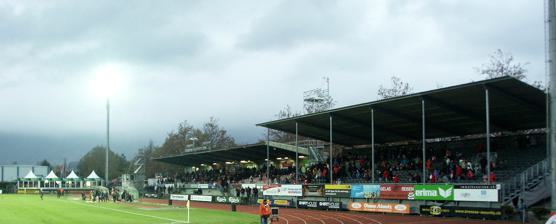
Building: Stadion Lachen
Country: Switzerland
Year built: 1954
Stadion Lachen Location Thun , Switzerland Coordinates 46°44′18″N 7°37′43″E / 46.73833°N 7.62861°E / 46.73833; 7.62861 Capacity 10,350 Record attendance 10,200 (2004) Opened 1954 Tenants FC Thun (1954-2011) Thun Tigers (2012-present) Stadion Lachen is a multi-use stadium in Thun , Switzerland . It is currently used mostly for American Football matches of the Thun Tigers. The stadium was the home ground of FC Thun from 1954 until 2011. The stadium holds 10,350 and was built in 1954. The stadium has areas for both sitting and standing. The Thun Tigers play home matches at the Stadium since 2012 in the Nationalliga A (American football) the top-level league for American football in Switzerland. The grounds during flood in 2005 This article about a Swiss sports venue is a stub . You can help Wikipedia by expanding it . v t e